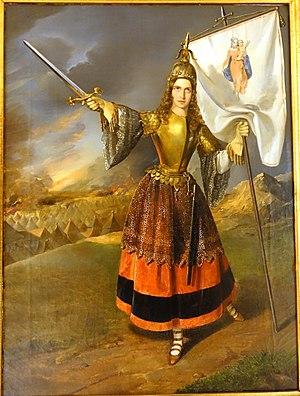
La Pucelle d'Orléans est une tragédie de Friedrich von Schiller représentée pour la première fois à Leipzig le 11 septembre 1801 et mettant en scène Jeanne d'Arc, guerrière pendant la guerre de Cent Ans en France au XVᵉ siècle.
Cette page recense partiellement les œuvres inspirées par Jeanne d'Arc, figure emblématique de l'histoire de France et sainte de l'Église catholique.